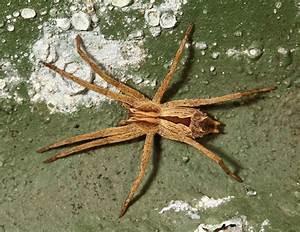
spider